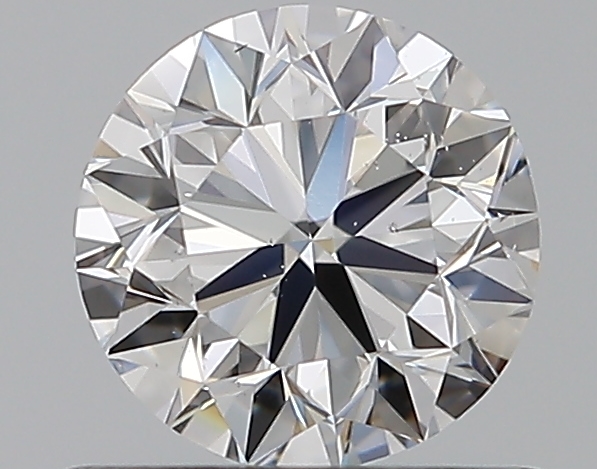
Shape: round
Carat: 0.59
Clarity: SI1
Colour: D
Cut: VG
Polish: EX
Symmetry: VG
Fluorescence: N
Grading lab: GIA
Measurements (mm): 5.22 x 5.25 x 3.35